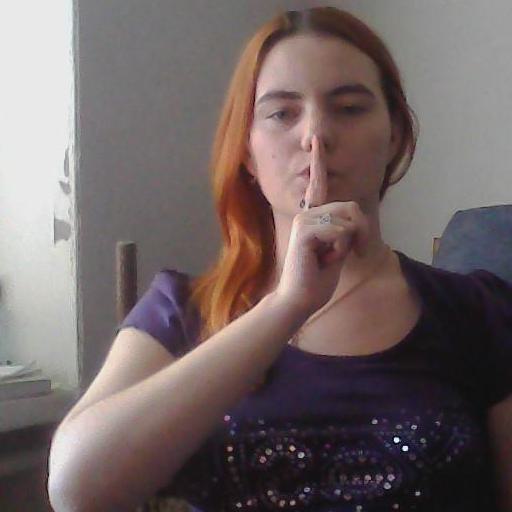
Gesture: mute